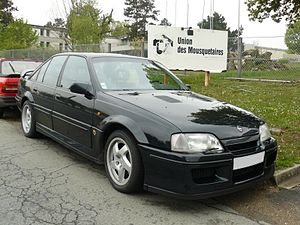
Opel Omega A / Opel Lotus Omega
Opel Lotus Omega
Opel Omega A var en øvre mellemklassebil fra Opel, produceret mellem september 1986 og marts 1994 som efterfølger for Opel Rekord E.